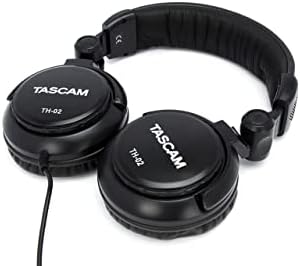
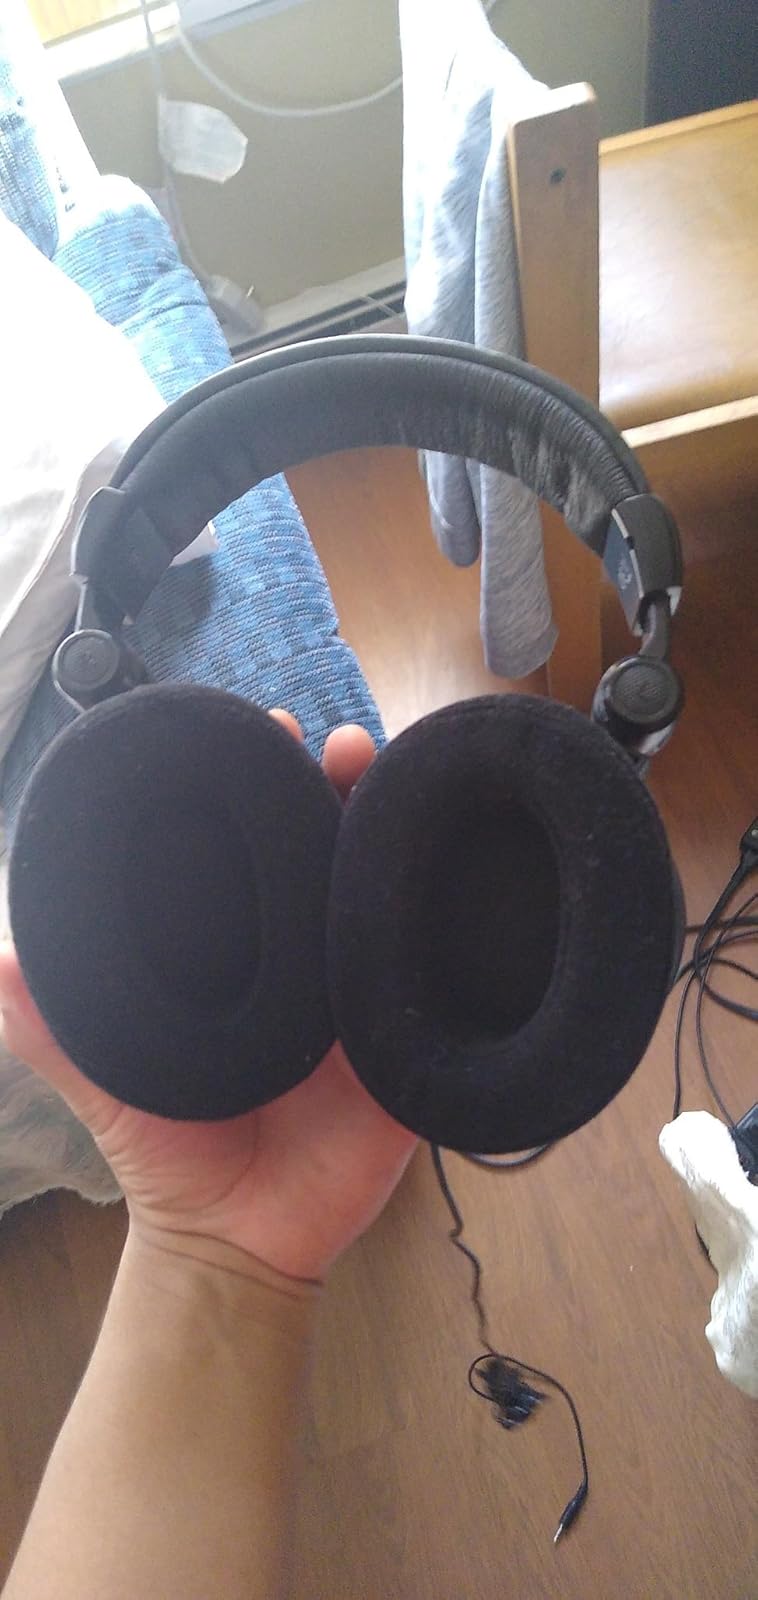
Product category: headphones
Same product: yes